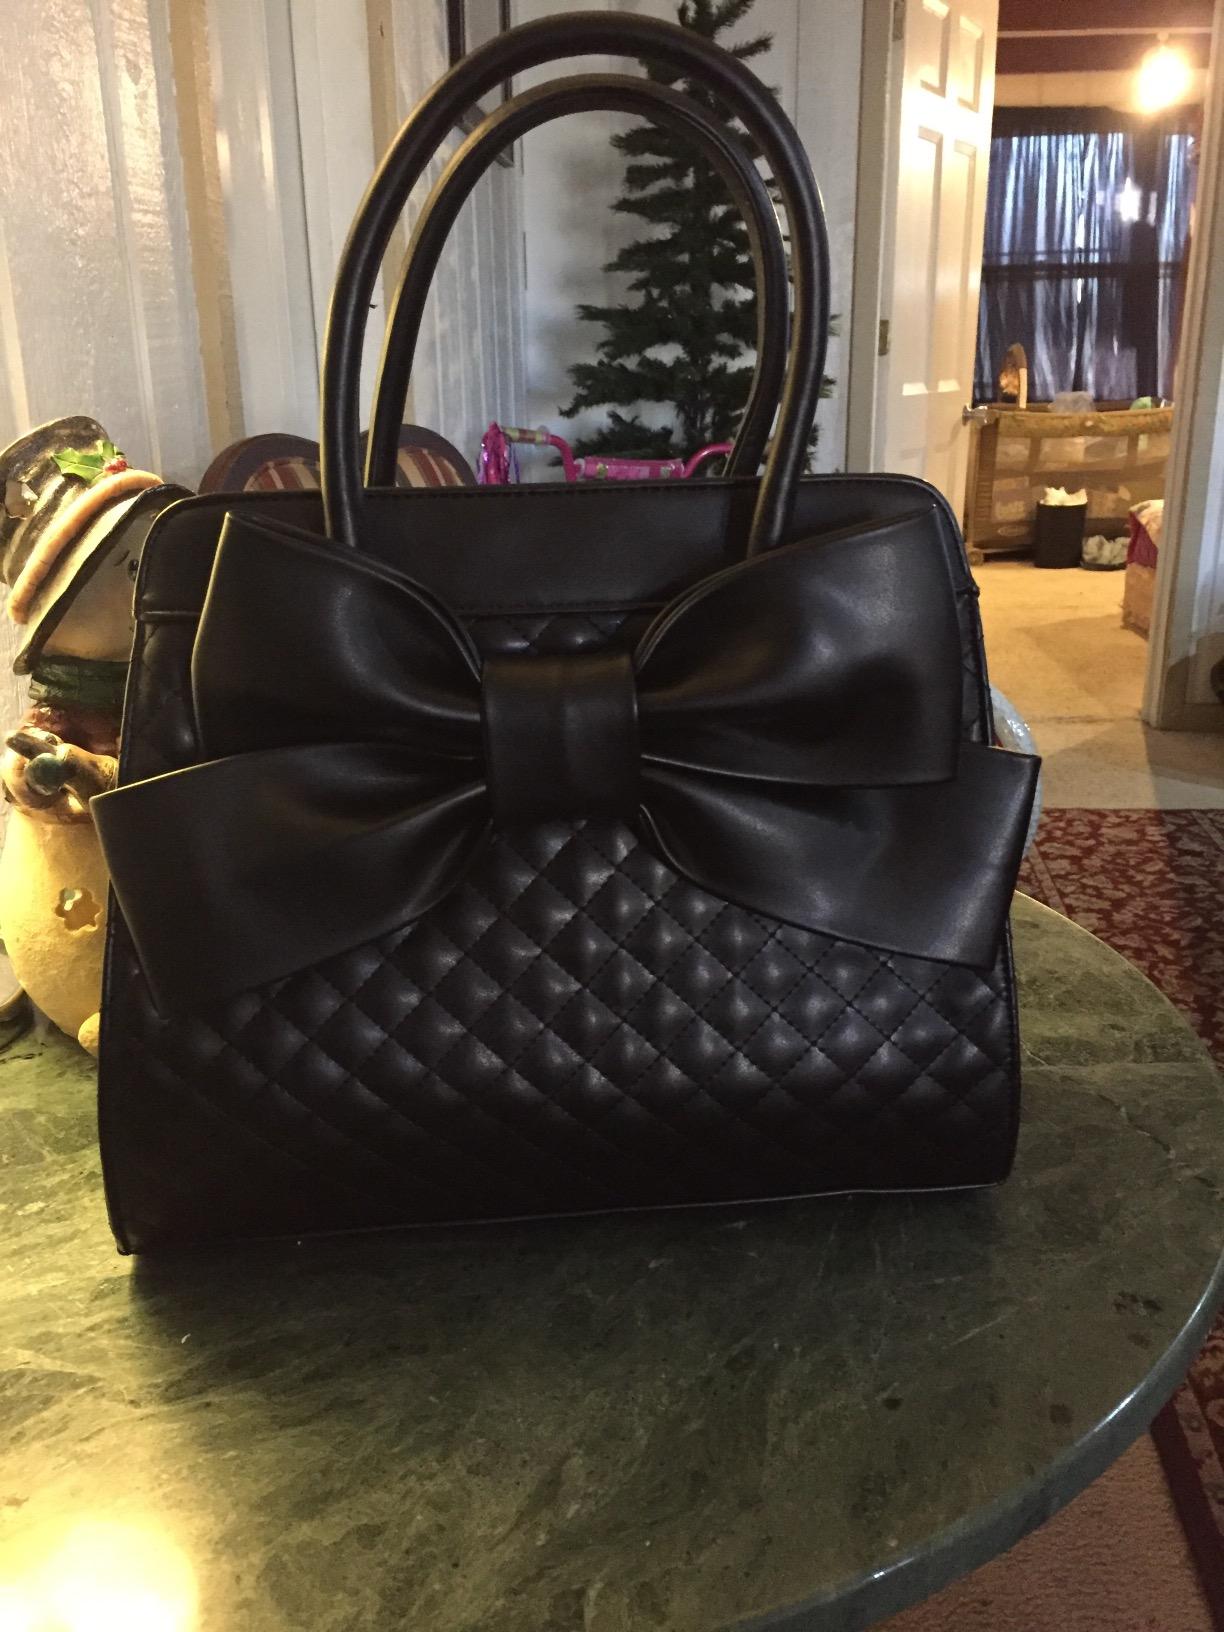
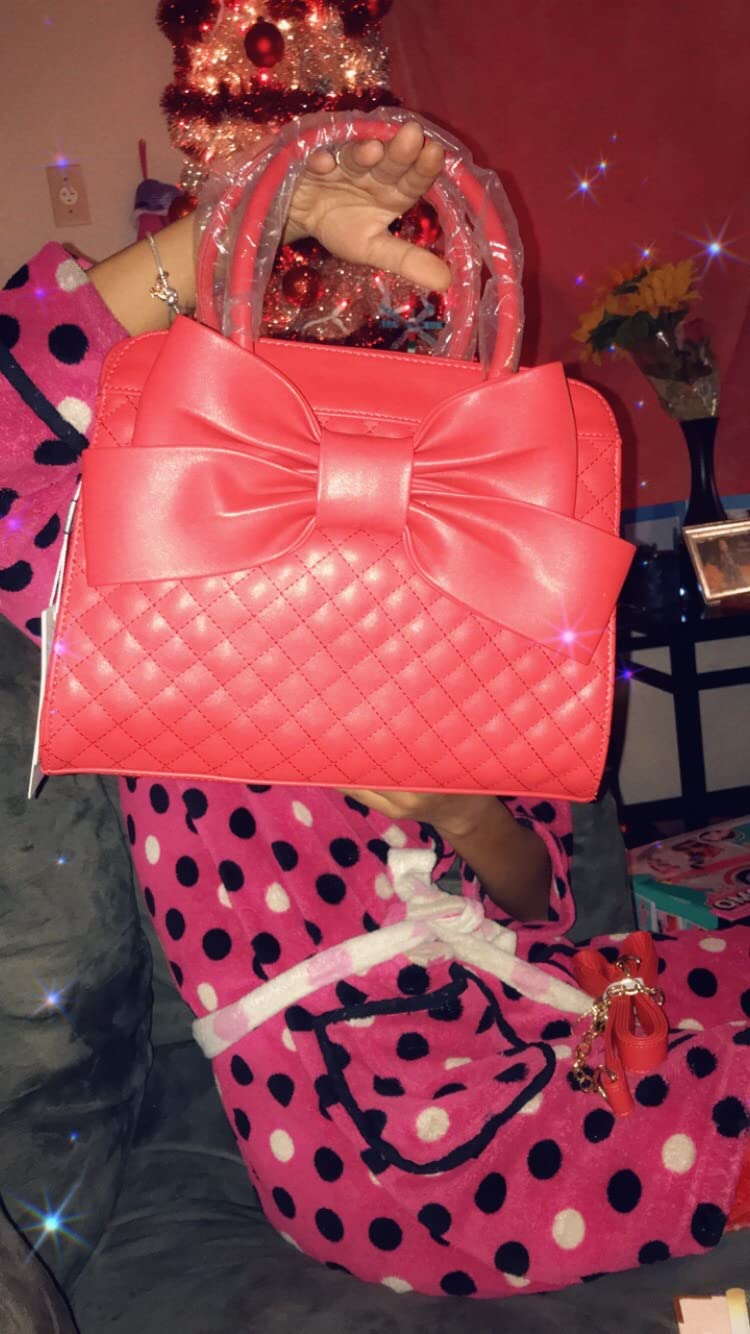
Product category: accessories_handbag
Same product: no